Nishi-Yokohama Station

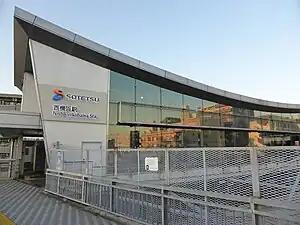
Nishi-Yokohama Station, January 2015

is a passenger railway station located in Nishi-ku, Yokohama, Japan, operated by the private railway operator Sagami Railway (Sotetsu).